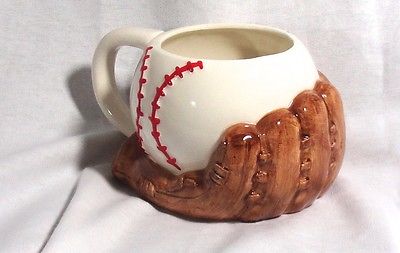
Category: mug